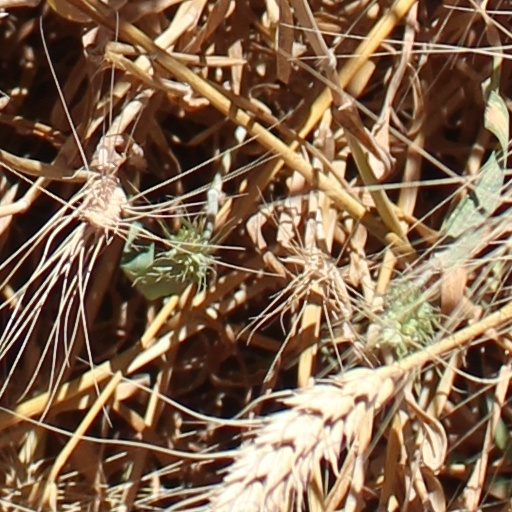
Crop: wheat